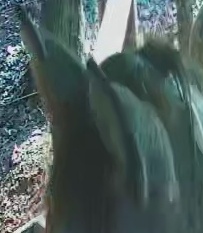
Face region: ears (position_of_ears)
Pain indicator: not_present